Mukim Tamoi

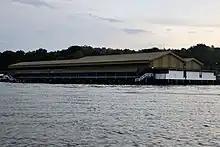
Pengiran Bendahara Lama Primary School

The position of this village is bordered by Kampong Pengiran Pekerma Indera Lama and faces Kampong Ujong Tanjong towards the city center separated by Kedayan River. The existence of the village is the same as Kampong Pengiran Pekerma Indera and Kampong Pengiran Tajuddin Hitam. According to the residents, it used to be known as Kampong Lama Masjid. He said the name Pengiran Bendahara is taken from the name of the first vizier of the sultanate in this country who is believed to have lived in the village in the 19th century. Lama Masjid is connected to Kampong Bendahara Lama, and is one of the oldest mosques ever built in this country and is located in the village. The mosque (with thatched roof and brick walls) has been destroyed for a long time but the remnants of the remains of the building can still be seen to this day and it is located near Bakut Syeikh Haji Ibrahim. Not far from Bakut Syeikh Haji Ibrahim according to Awang Haji Hamid again, there is another bamboo named Bakut Jambu. On the bakut there used to be many fragments of old ceramics, pieces of pitis, kuit, old coins as well as former large pillars which are believed to be the former site of Istana Pengiran Bendahara Lama.